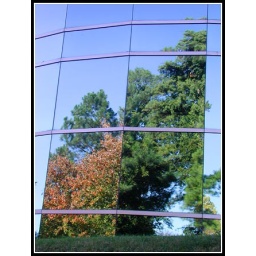
Autumn trees reflected in the Raleigh Corporate Center building